South Lotts

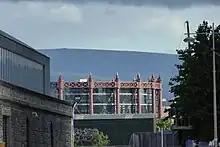
The Gasworks apartments inside the gasometer frame

The flat complex includes the Alliance building - originally a gasometer, converted into a block of apartments. The building was owned by Liam Carroll's Zoe Developments originally, but the company went into receivership. Forty of the apartments were sold but none of those who paid deposits went on to sign contracts and many left as they realised the apartments were overpriced. Zoe Developments applied for and received permission from Dublin City Council to convert the building into a hotel, but it shortly turned out that a combination of too many hotel rooms and price-cutting meant there was no market for that either.